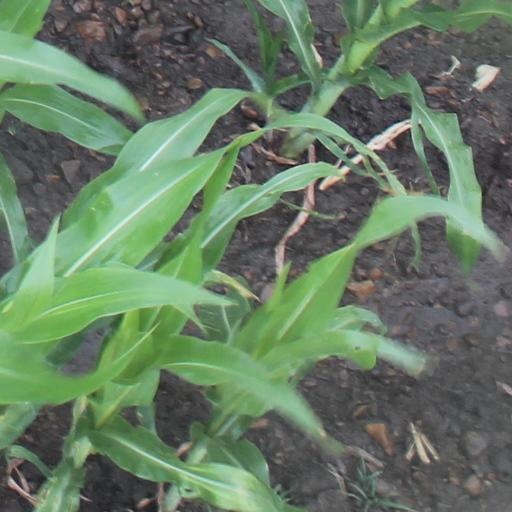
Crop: maize; corn